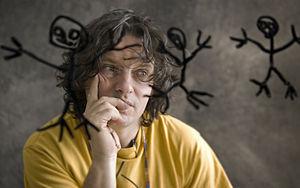
Portrait photo de Gilles Porte par Samuel Lahu - Portraits / Autoportraits 2009
Gilles Porte, né le 11 mai 1965 à Lyon, est un réalisateur, scénariste, directeur de la photographie et photographe français.